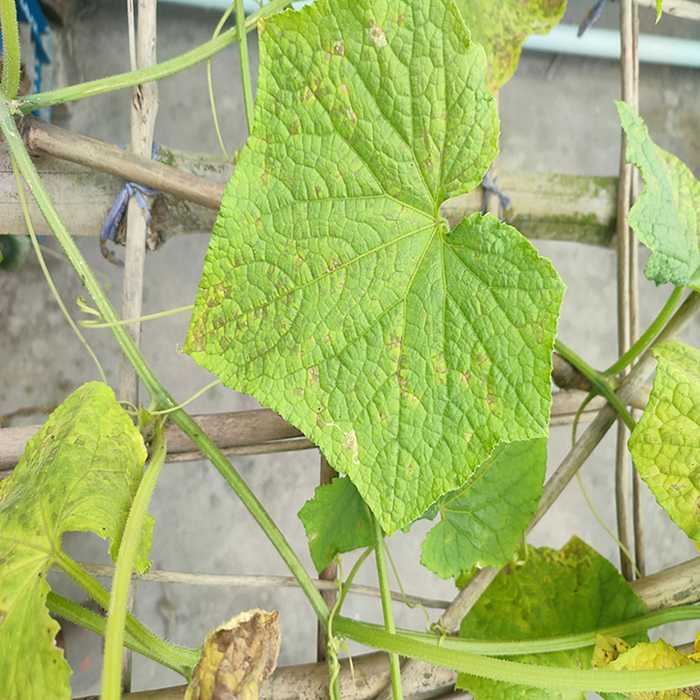
Plant: Cucumber
Label: Downy mildew